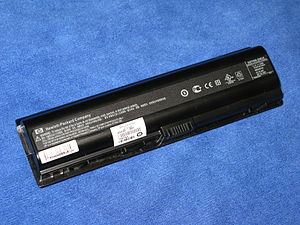
Smart akkumulator
Stort set alle bærbare computere anvender smarte akkumulatorpakker.
En smart akkumulator eller smart akkumulatorpakke er en akkumulatorpakke med en indbygget batteristyresystem.